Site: brandenburg
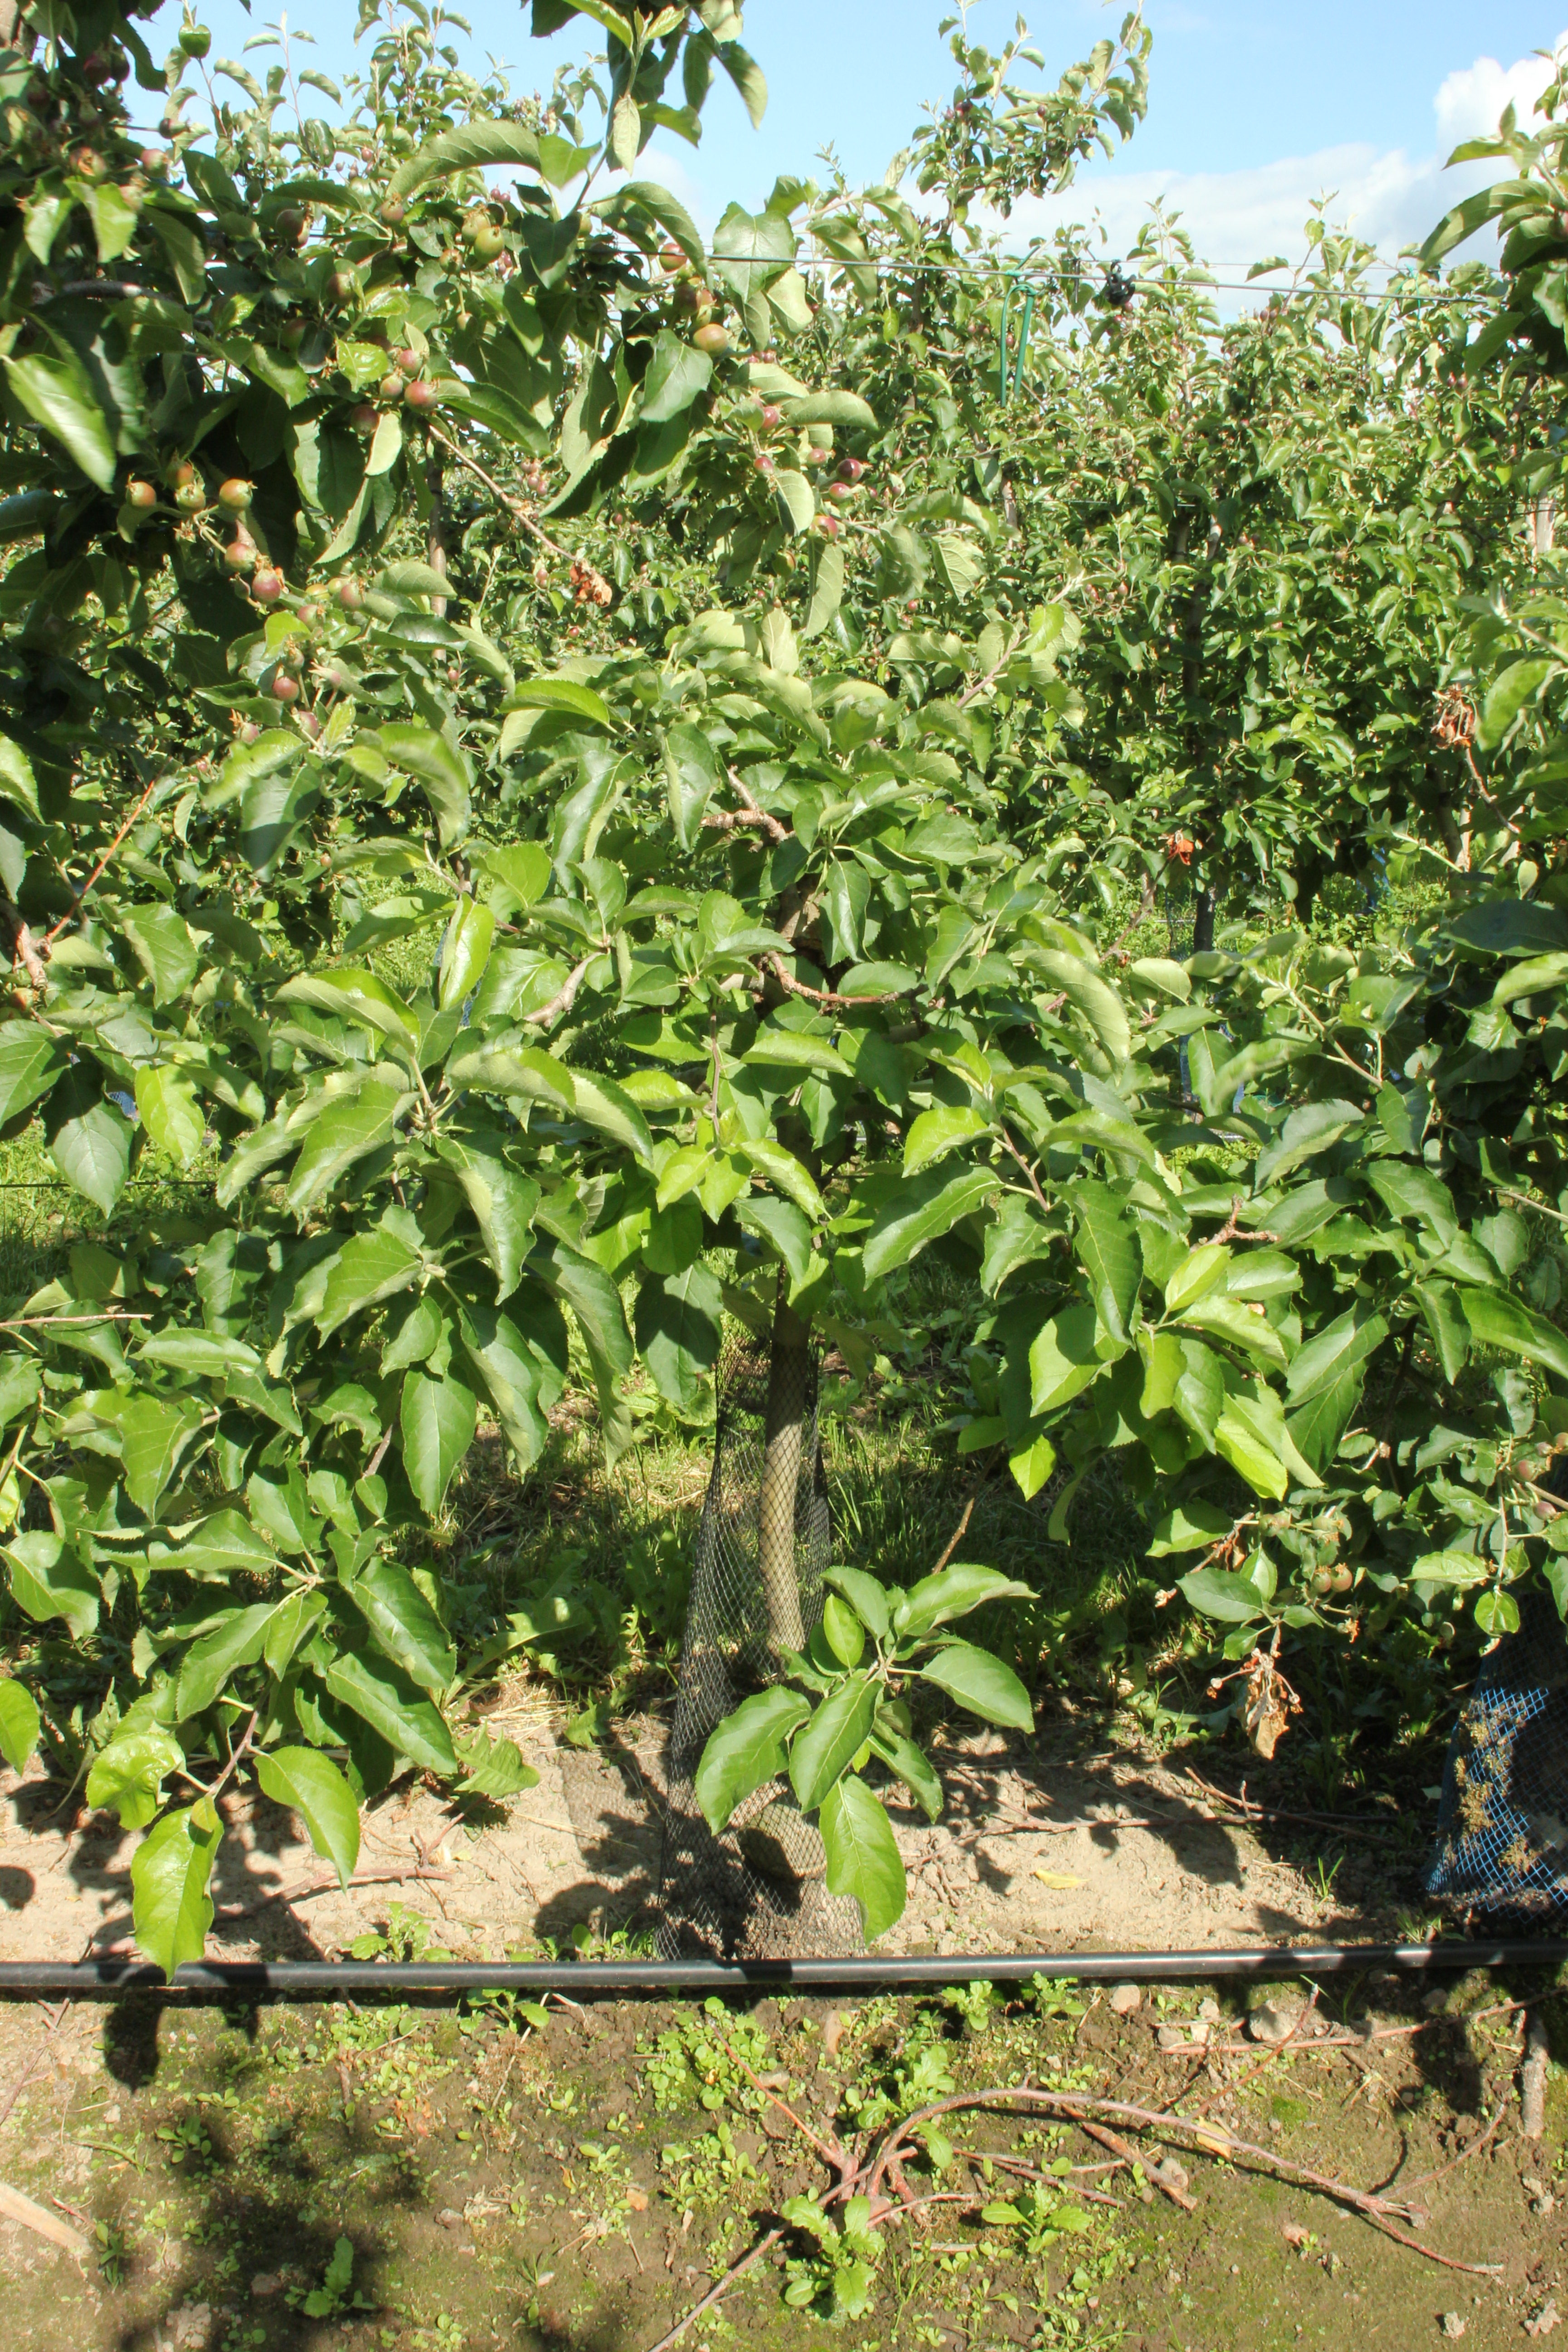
Growth stage (BBCH 72): Development of fruit